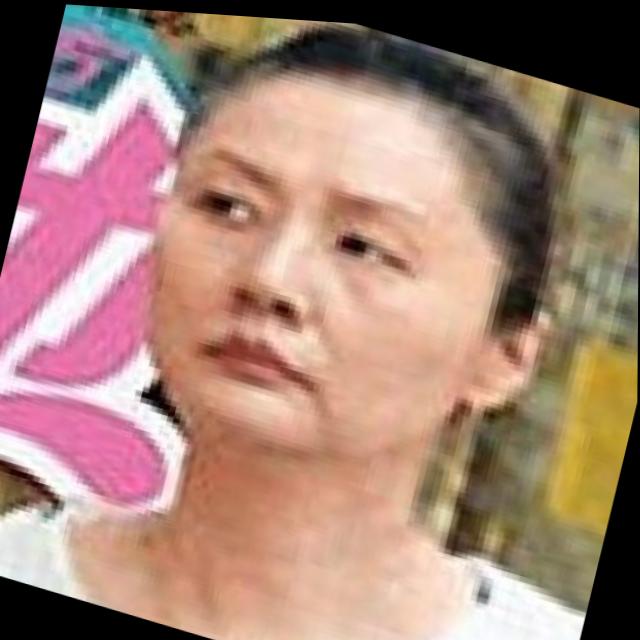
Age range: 45-64